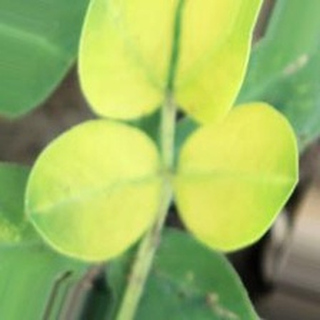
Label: groundnut_nutrition_deficiency